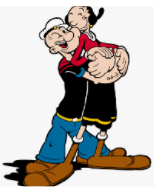
Portrait style: Cartoon Portrait